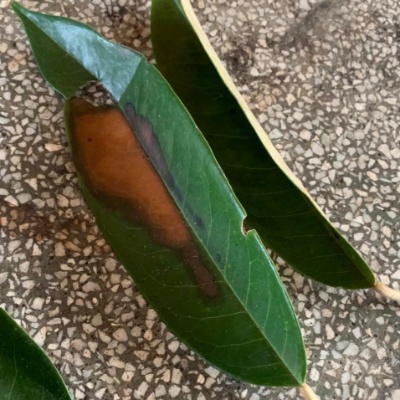
Label: Leaf_Rhizoctonia